History of the All-Ireland Senior Hurling Championship

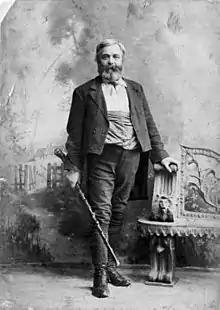
Michael Cusack; founder of the Gaelic Athletic Association.

The format of the first hurling championship was unique in that it was the only open draw All-Ireland championship ever-played. The five participating teams were paired off against each other regardless of their provincial locations. Three teams - Galway, Kilkenny and Wexford - advanced directly to the semi-final stages of the competition, while Clare and Tipperary met in a lone 'quarter-final.' Disputes in Cork and Limerick as to what club should represent the respective counties led to neither county participating.